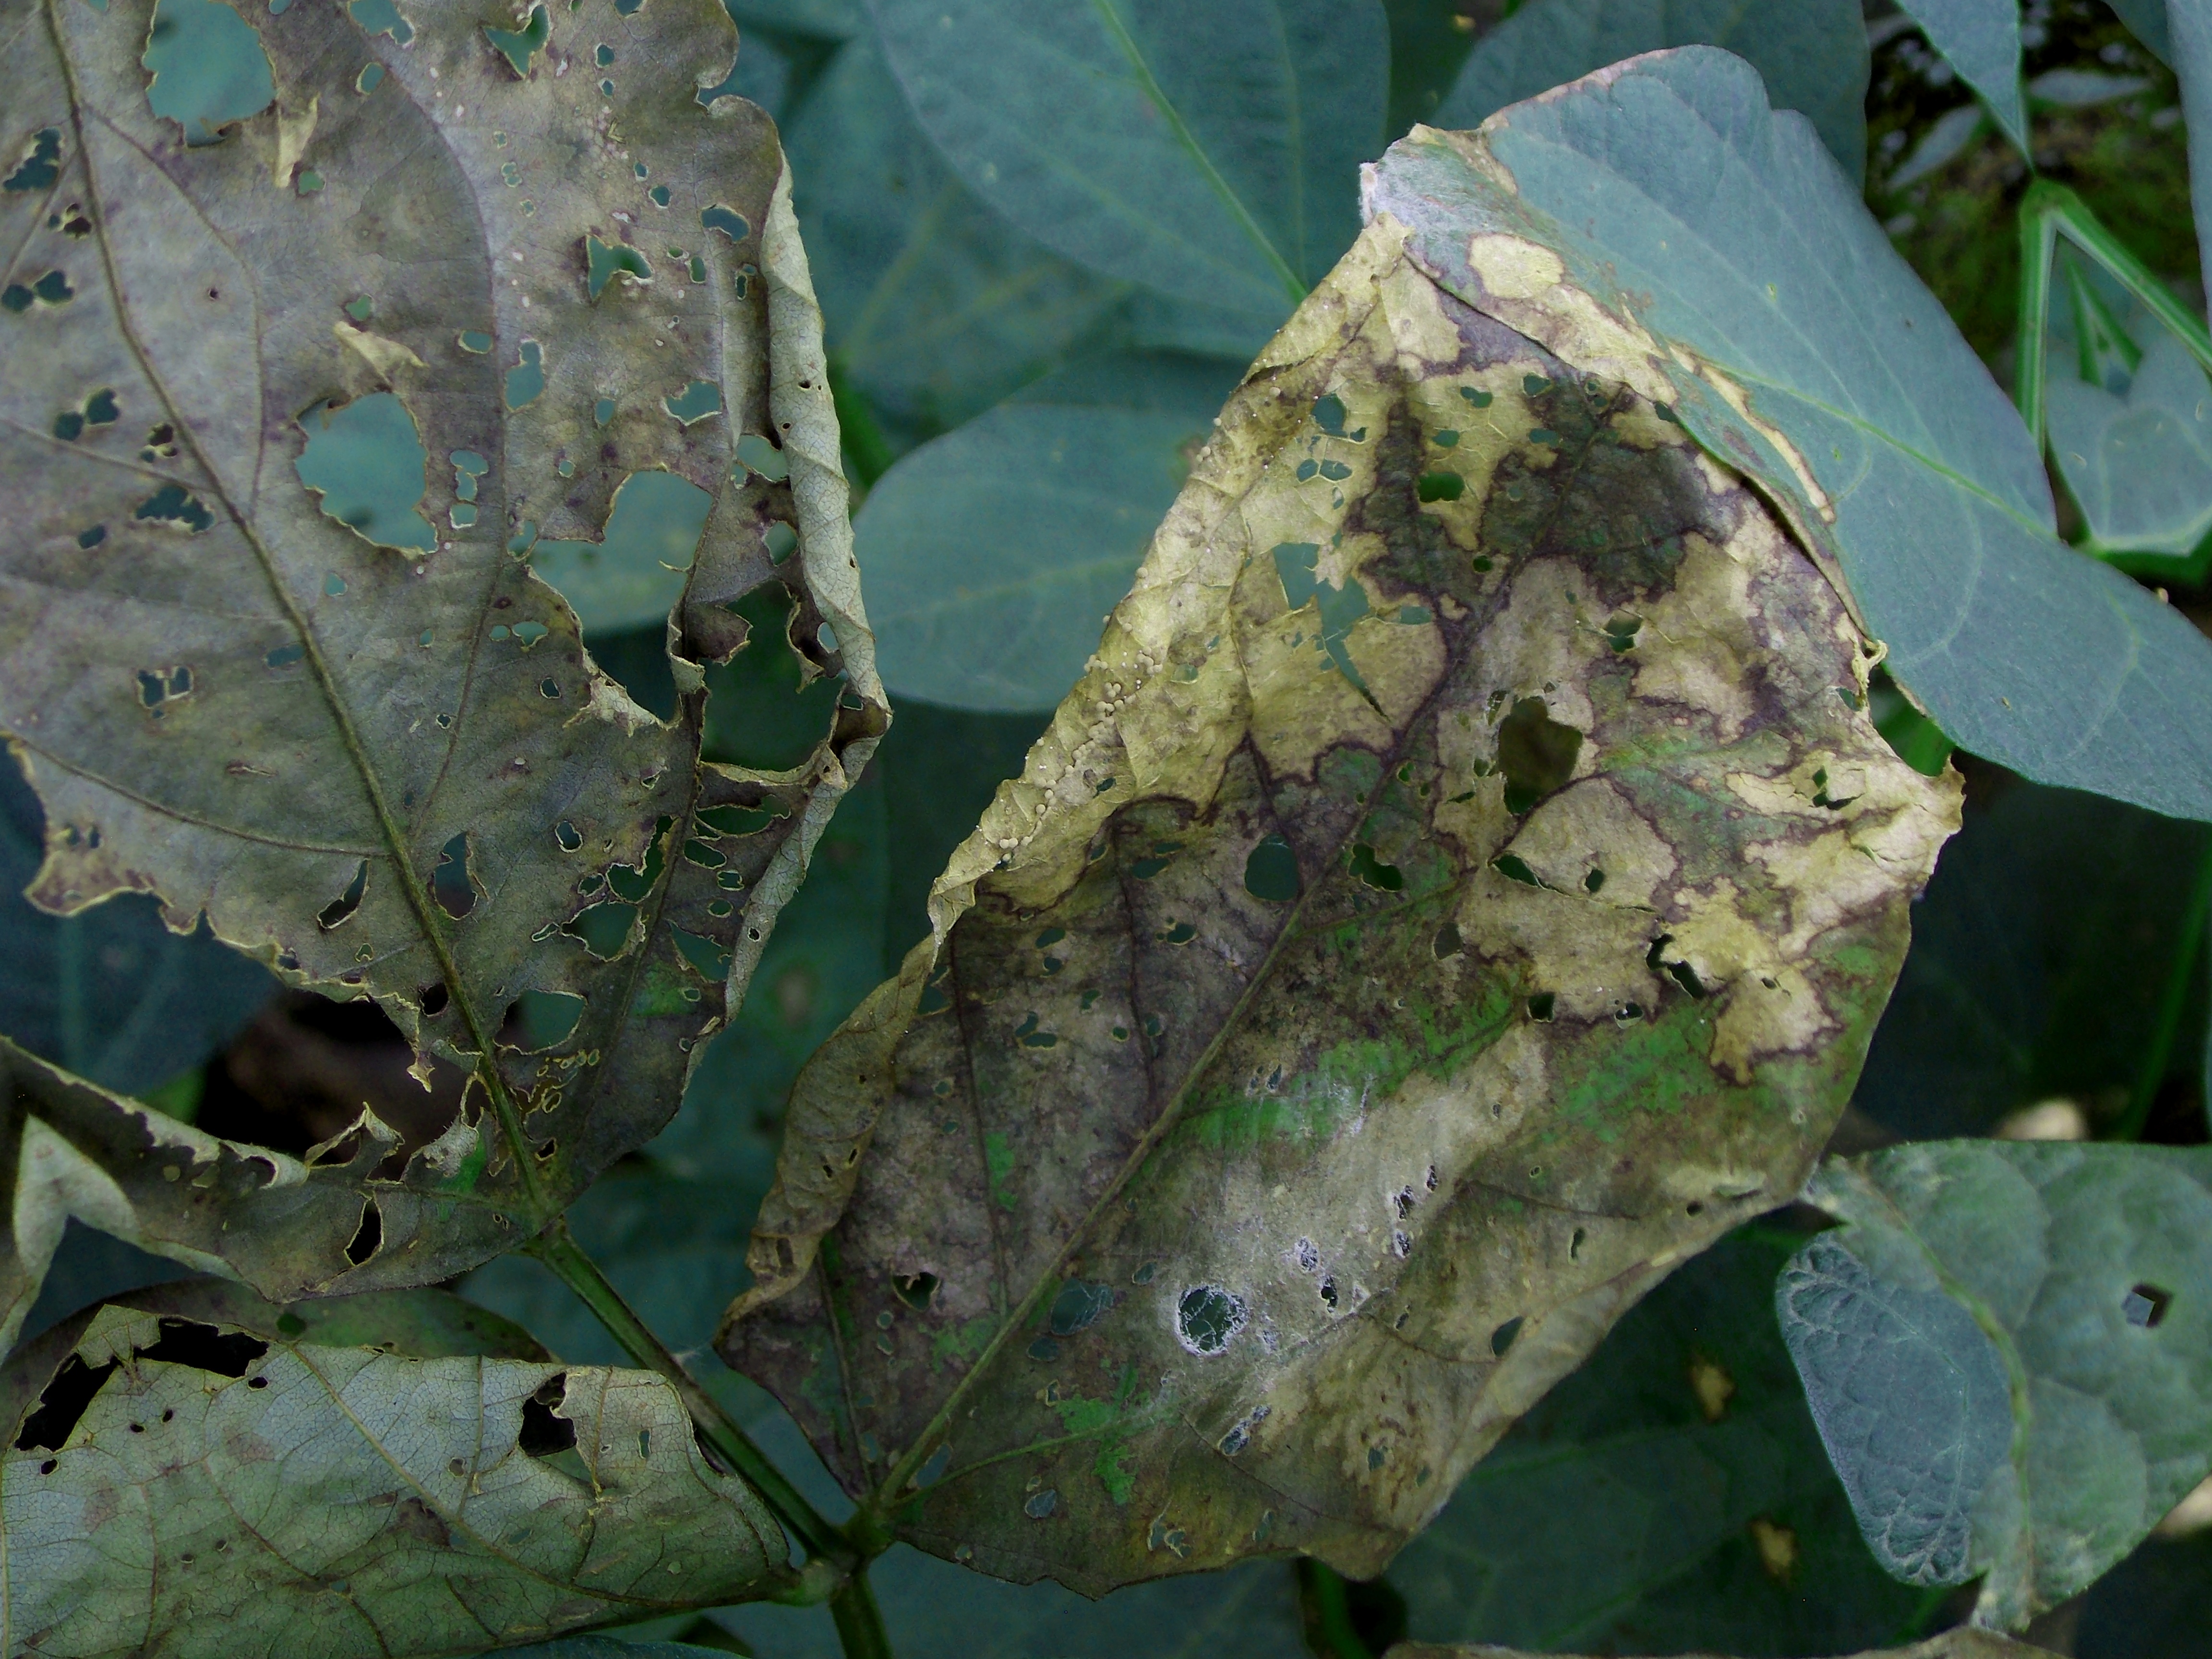
Label: Disease